Baby Bob

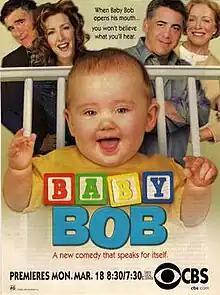
Series premiere print advertisement

Baby Bob is an American sitcom television series that premiered on CBS as a midseason replacement on March 18, 2002, and aired two seasons through June 20, 2003. The Baby Bob character had previously been on television since February 2000, appearing in commercials for FreeInternet.com. While actual infants played Bob, the effect to make him look like he was talking was achieved through computer editing.